Good Times

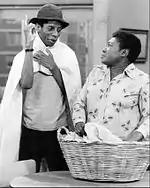

The characters originated on the sitcom "Maude" as Florida and Henry Evans, with Florida employed as Maude Findlay's housekeeper in Tuckahoe, New York, and Henry employed as a New York City firefighter. When producers decided to feature the Florida character in her own show, they changed the characters' history to fit a new series that was well into development rather than start from scratch to create a consistent starring vehicle, even though to do so meant changing their Black middle-class family into a poverty-stricken lower class family. Henry's name became James, and he worked various odd jobs due to only being able to attain a sixth-grade education.